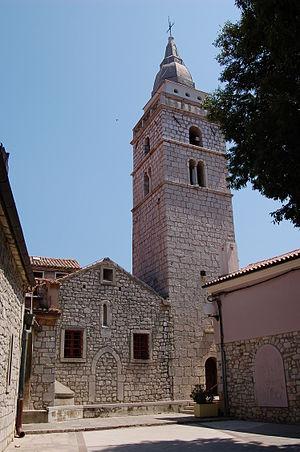
Omišalj est un village et une municipalité située sur l'île de Krk, dans le comitat de Primorje-Gorski Kotar, en Croatie. Au recensement de 2001, la municipalité comptait 2 998 habitants, dont 86,89 % de Croates et le village seul comptait 1 790 habitants.